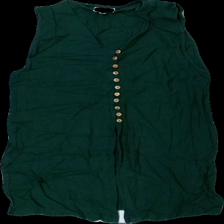
View: front
Type: Tank top
Category: Ladies
Brand: Indiska
Colors: Green
Material: 100% viskos
Pattern: Other
Cut: V-collar
Size: M
Season: All
Damage: luddigt
Damage location: middle center
Damage 2: lös tråd
Damage 2 location: top center
Damage 3: luddigt
Damage 3 location: bottom center
Price range: <50
Recommended usage: Reuse
Description: linne med guldiga knappar